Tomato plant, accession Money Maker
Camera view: tilt-top (135 deg); turntable rotation: 210 degrees
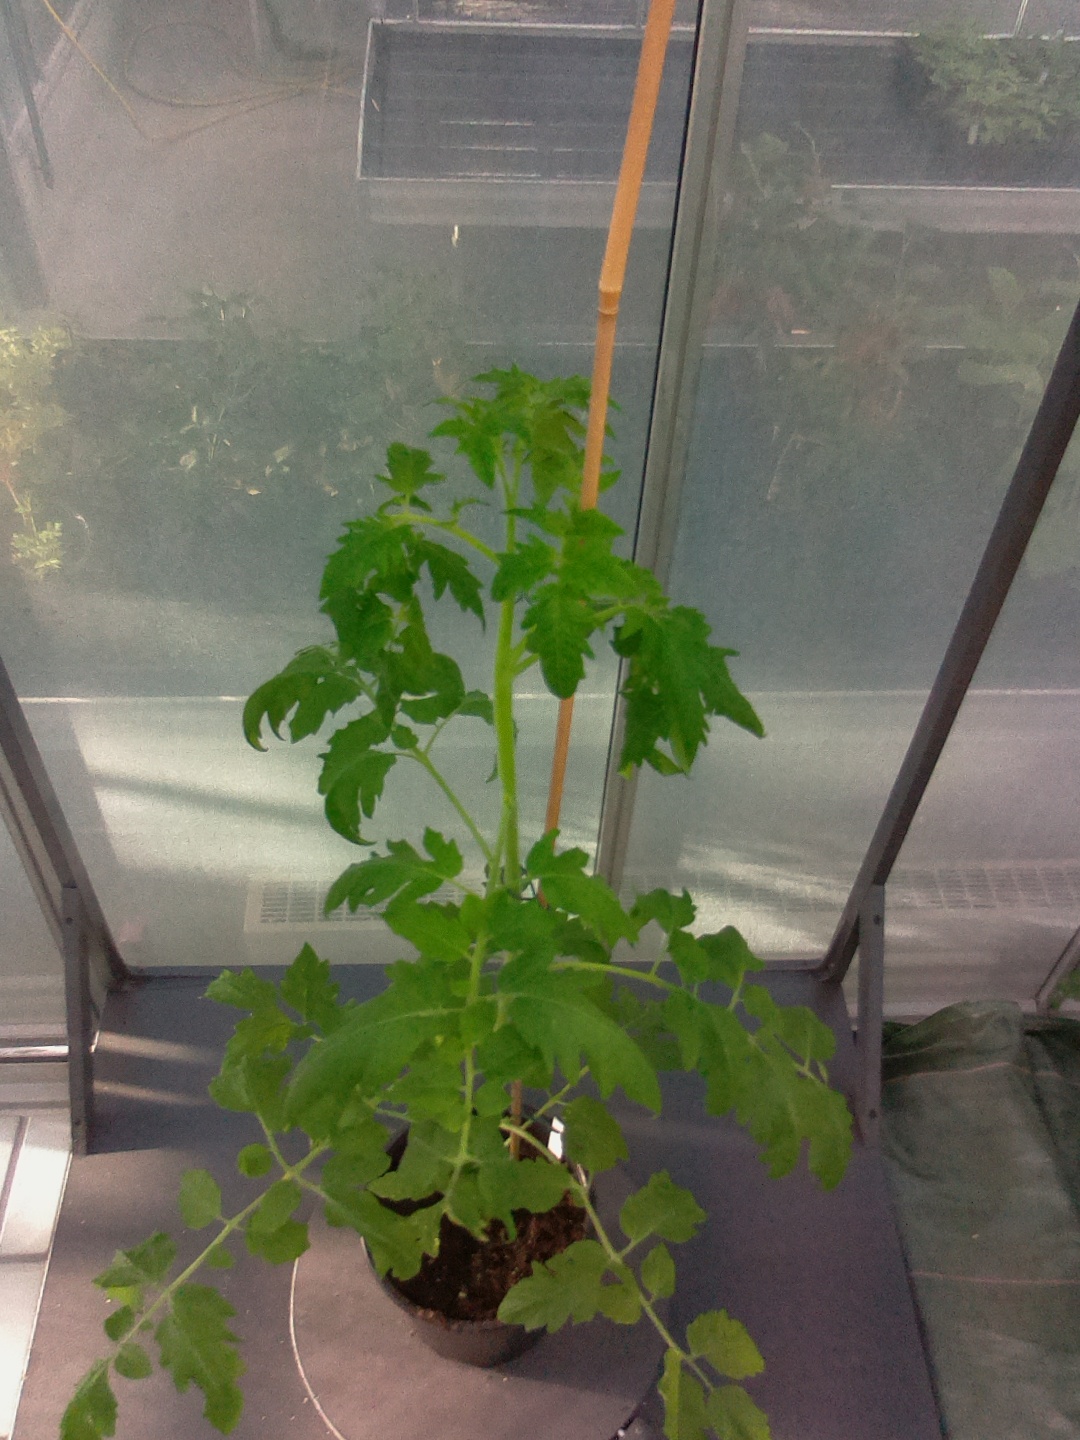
BBCH growth stage 51: First inflorence visible, visible closed flower bud